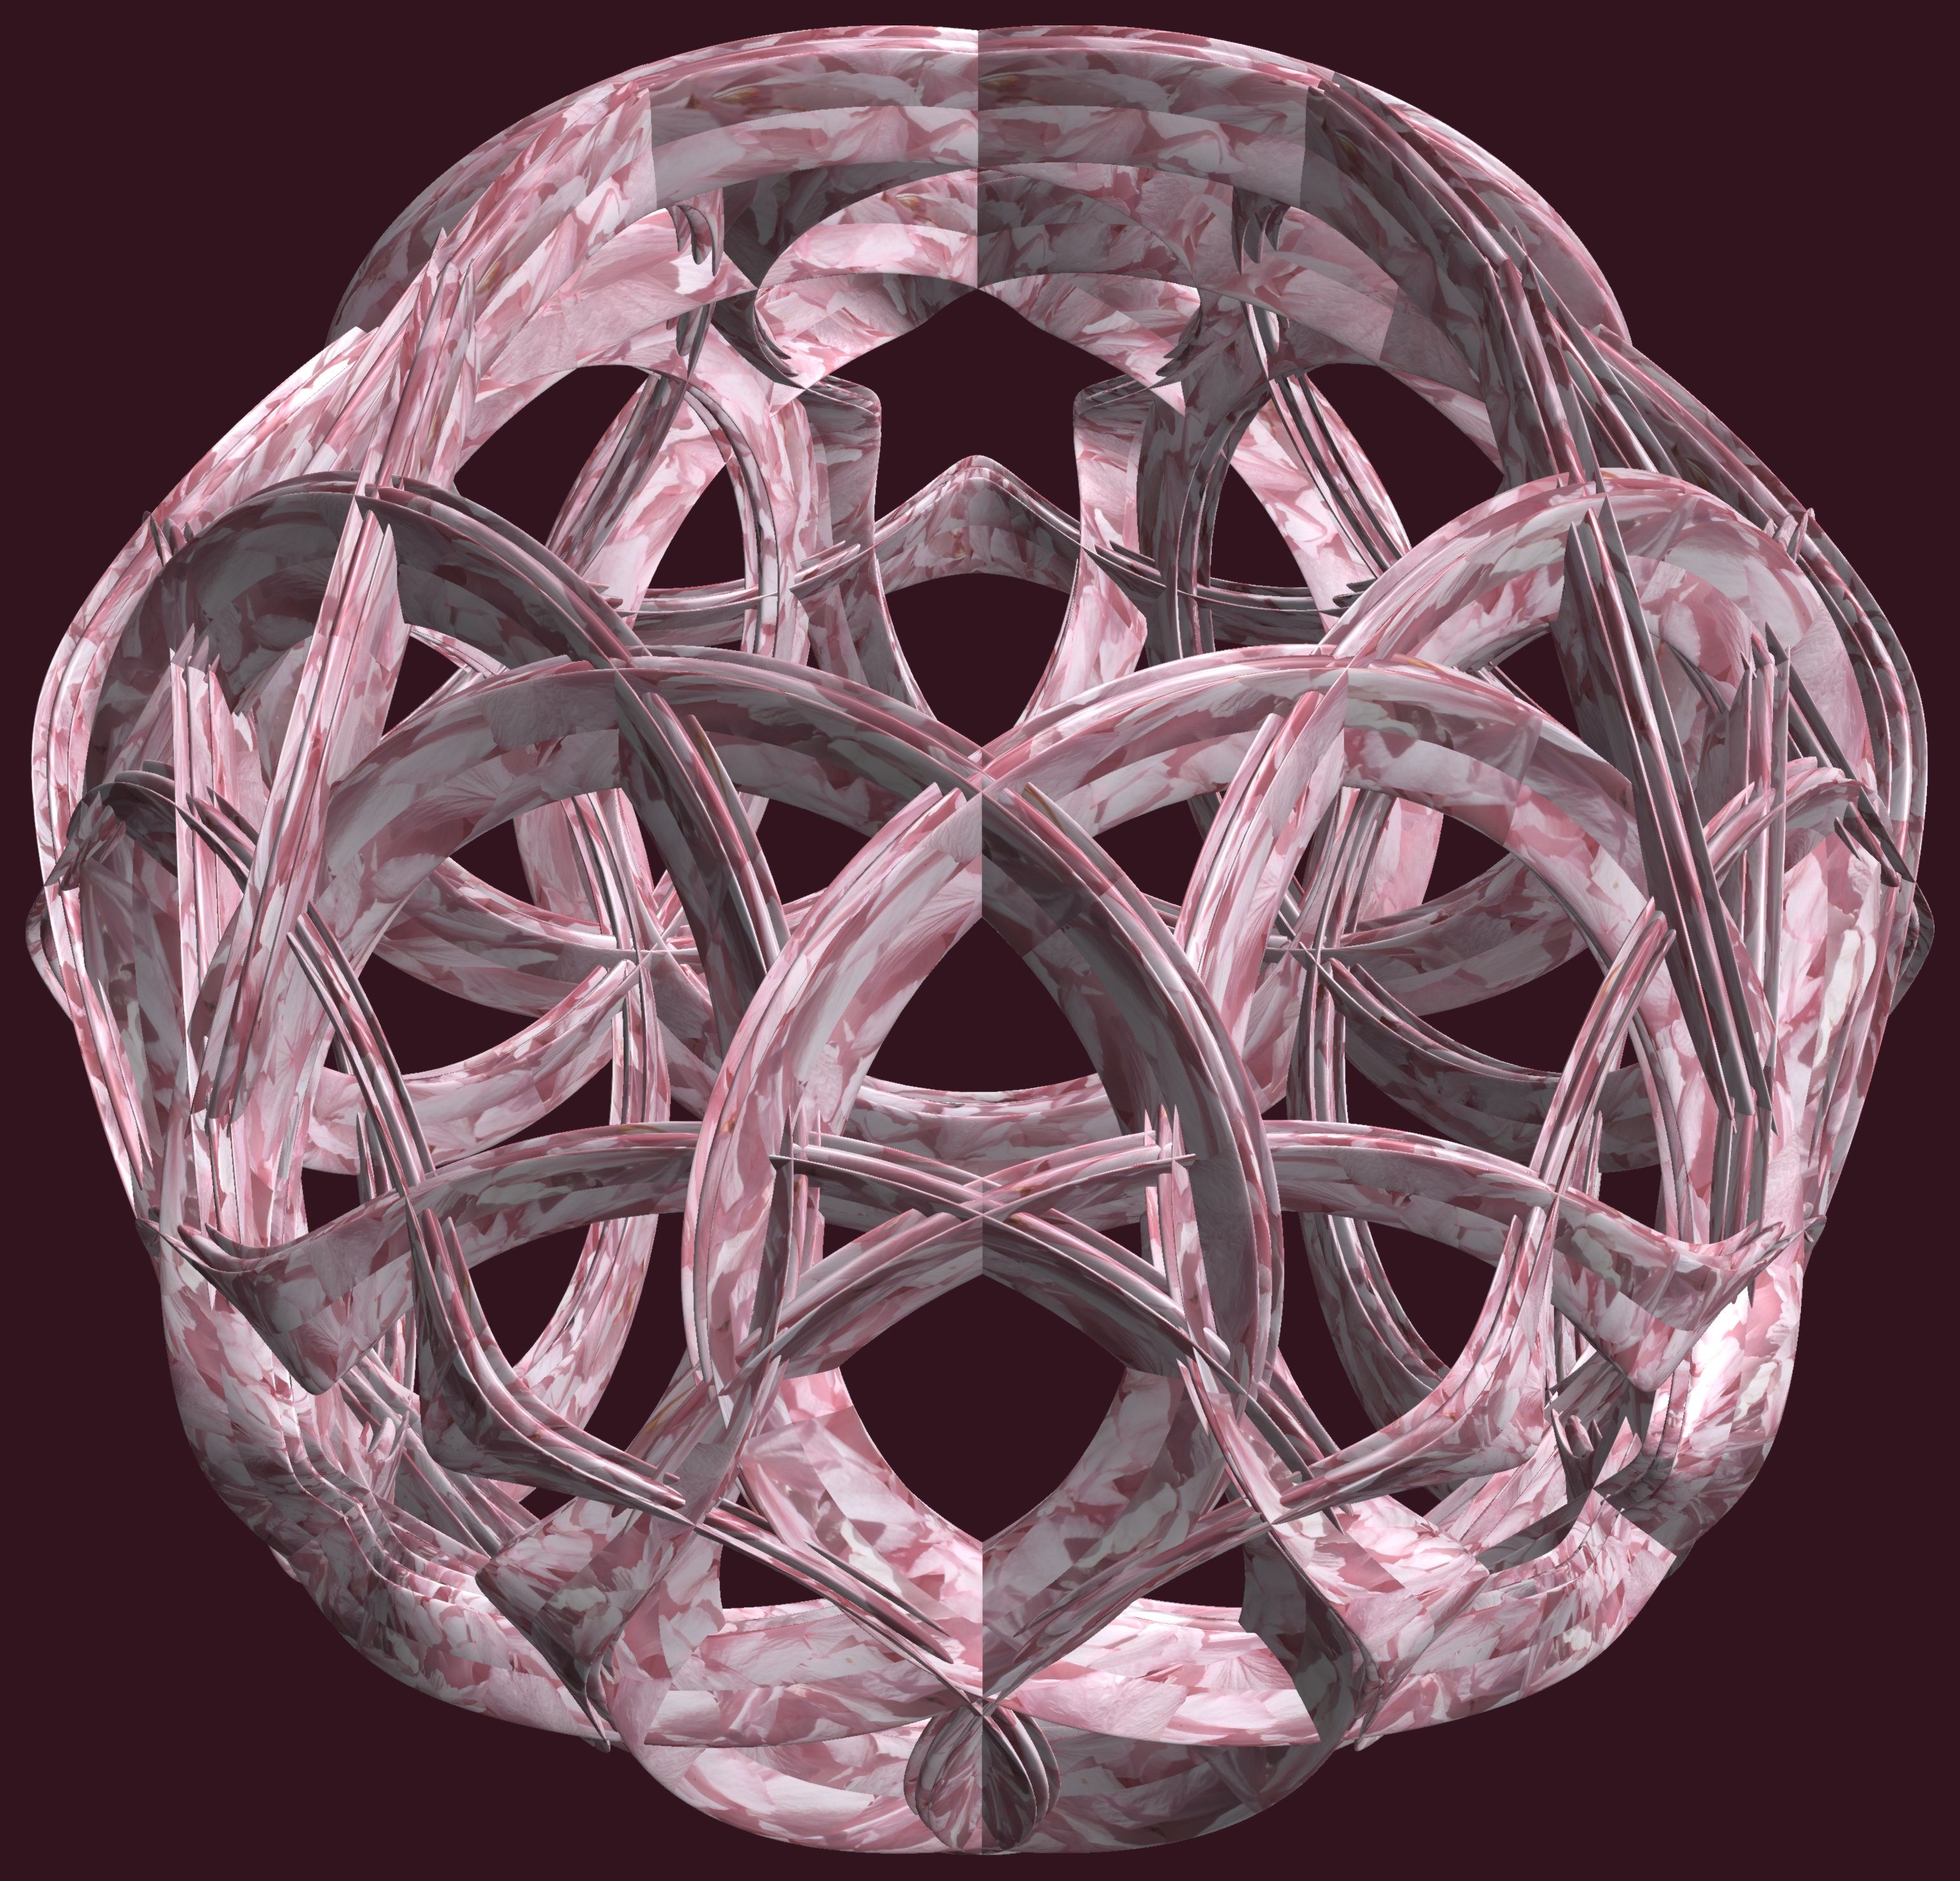
structure, texture, pattern, lighting, circle, jewellery, figure, design, symmetry, light fixture, sphere, 3d, graphic, chandelier, crystal, shape, torus, mathematica, cg, parametricplot3d, code, program, algorithm, abstruct, mapping, lissajous